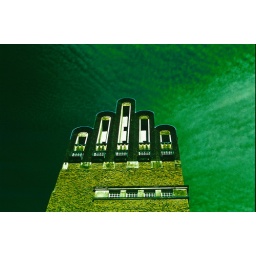
Tower below green sky